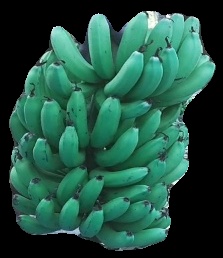
Variety: pachbale
Grade: grade3